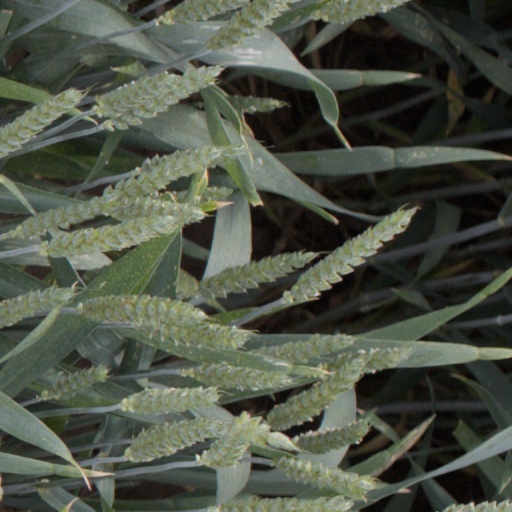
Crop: wheat